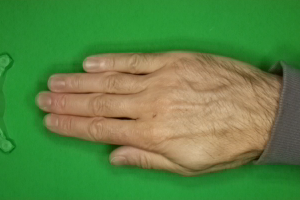
Label: paper